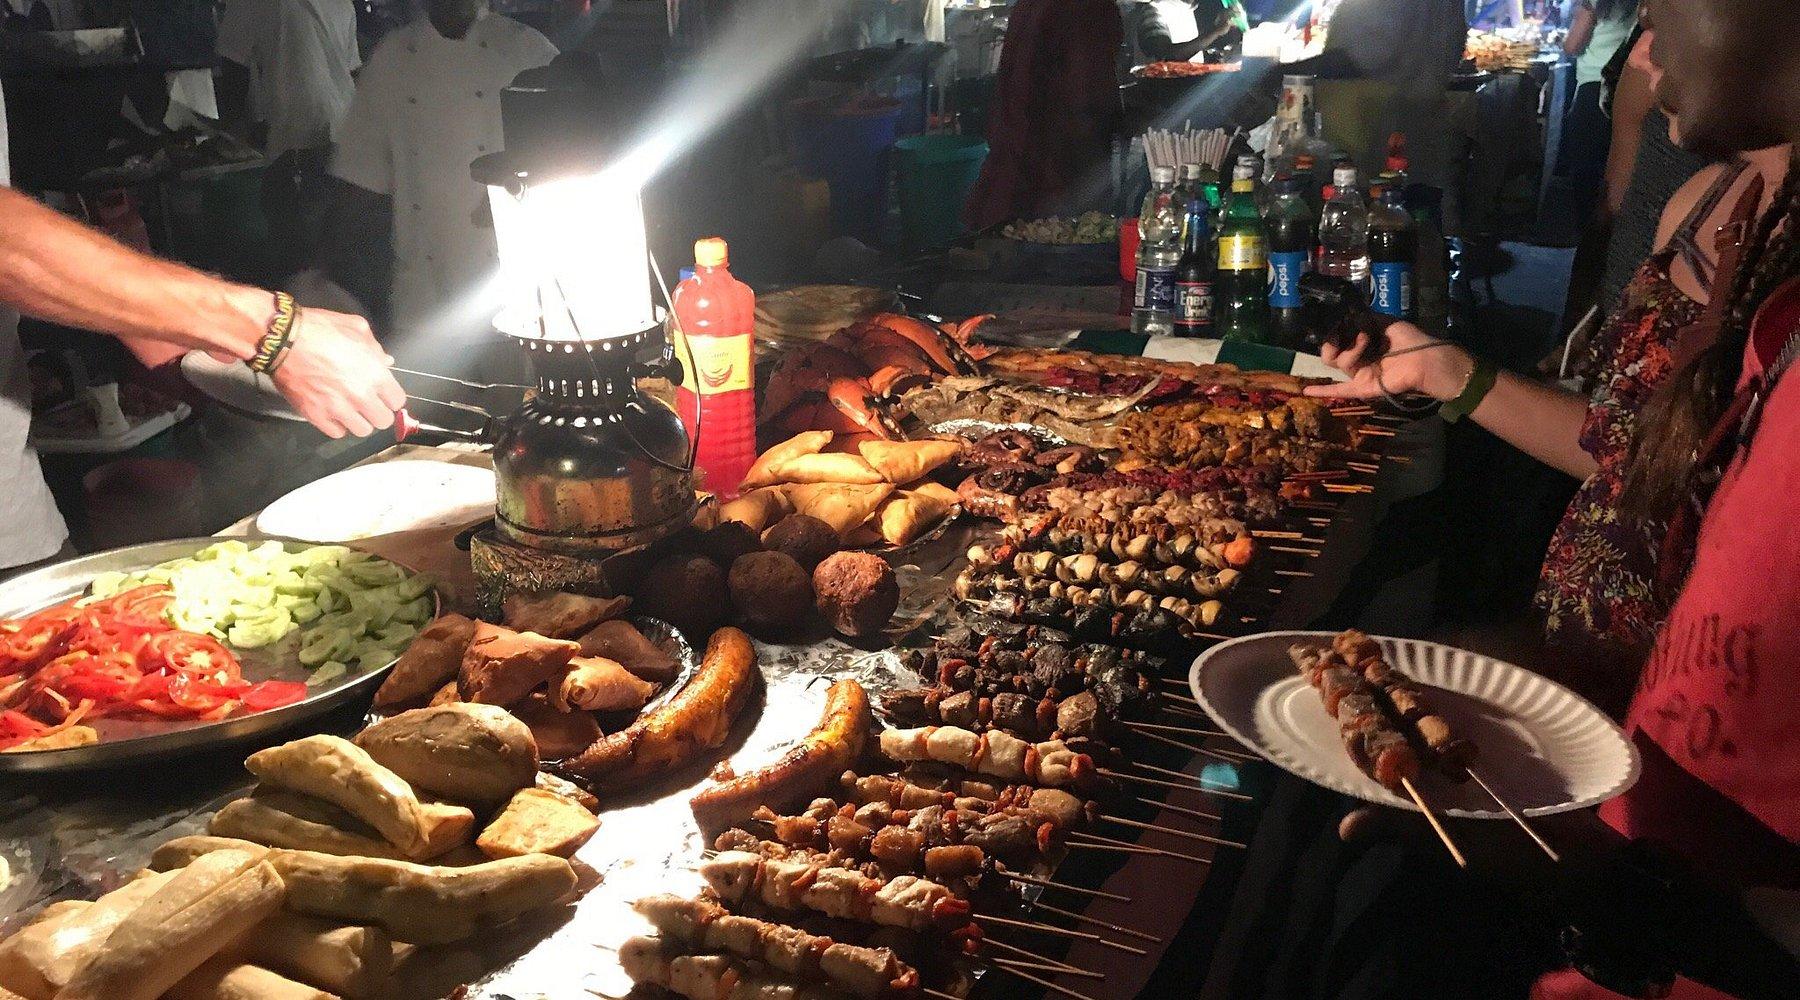
Soko la usiku, au soko la chakula cha mtaani linaloonekana kuwaka kwa mwanga wa taa. Kuna vyakula vingi vya kienyeji na vya kukaanga, vilivyopangwa vizuri katika meza. Vyakula vinavyoonekana ni kama mishkaki, viazi vya kukaanga.